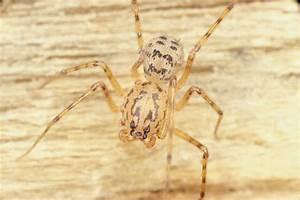
spider